Noisefields (1974)

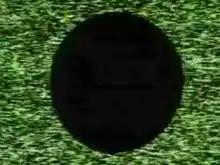
Still Image from the video "Noisefields" (1974) by Steina and Woody Vasulka

The Video Noisefields (1974) by Steina and Woody Vasulka is an important example of early formal and technical experimentation with analog video. The video runs for twelve minutes and five seconds and materially visualizes the deflected energy of the electronic signal. The video switches between two sources throughout, which creates a flickering effect. The imagery is based on the deflection of electronic signals, and a colorizer is used to add color variation. In the video, a circular form materializes on the screen and presents a division between inner and outer. A pulsation between the two is sustained throughout.